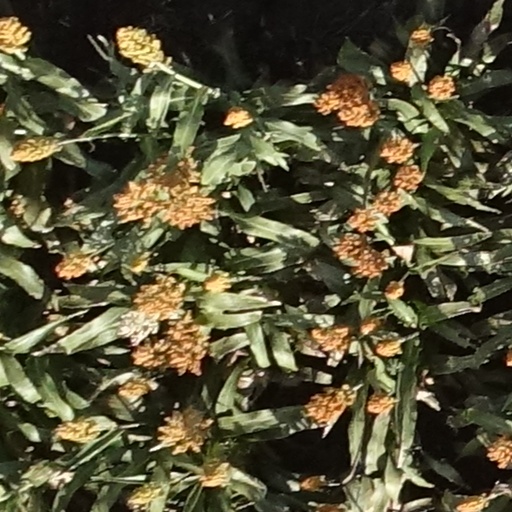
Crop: sorghum